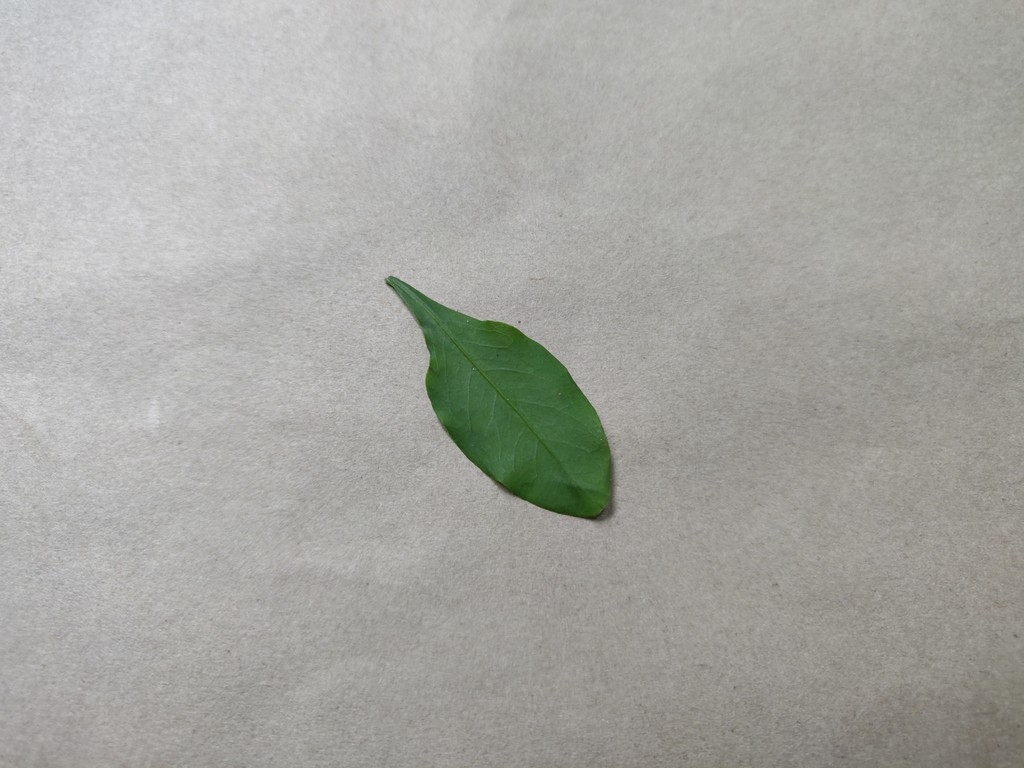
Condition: Healthy
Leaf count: single
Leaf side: front